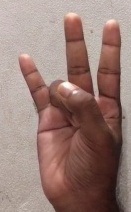
ASL sign: 7